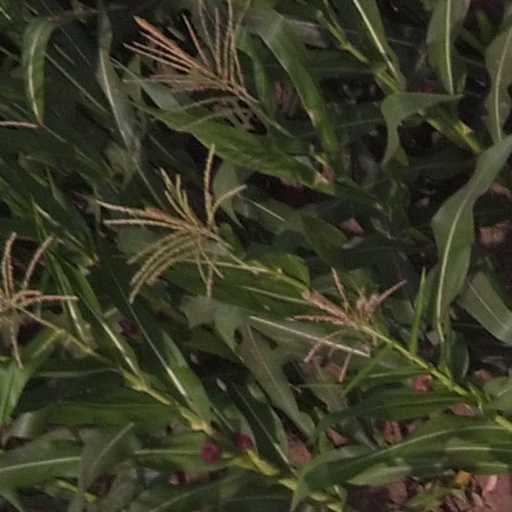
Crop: maize; corn